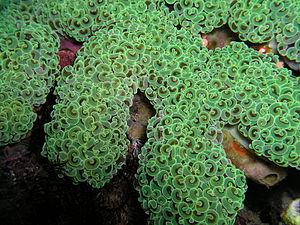
Euphylliidae est une famille de scléractiniaires.
Euphyllia est un genre de coraux durs de la famille des Caryophylliidae. En raison de sa morphologie particulière, il est souvent pris pour une anémone de mer.